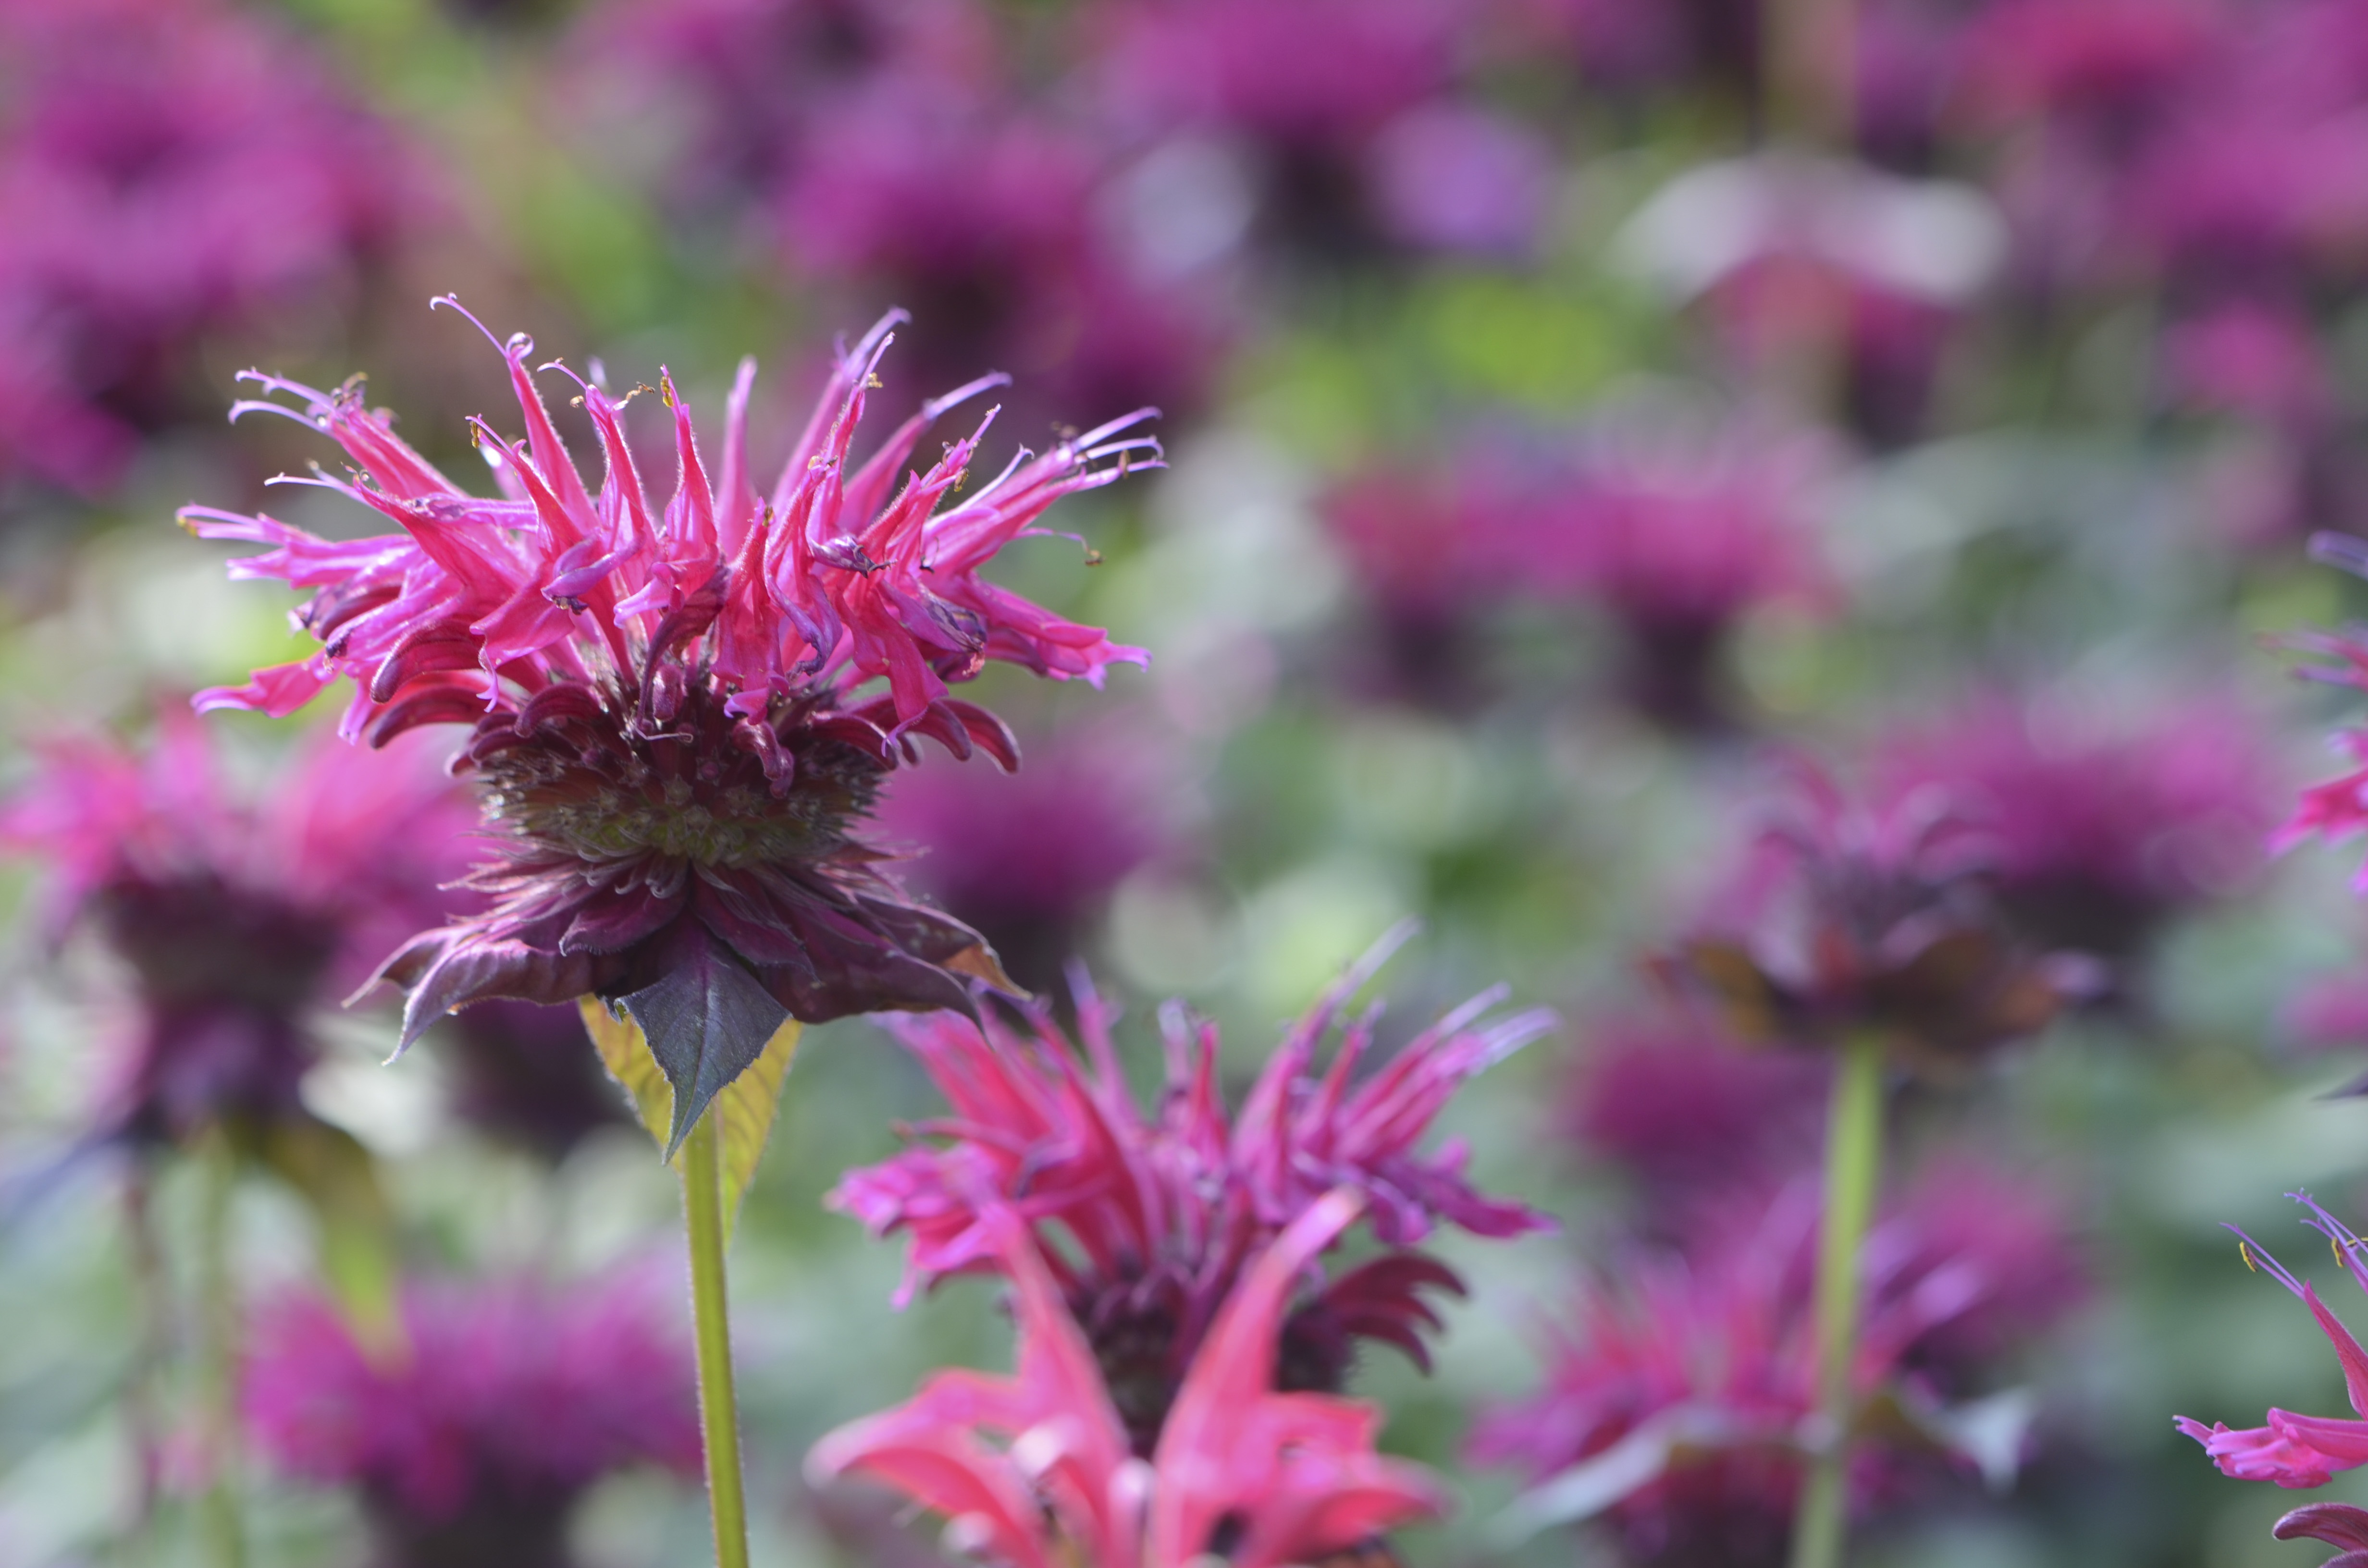
blossom, plant, meadow, flower, red, herb, botany, flora, wildflower, shrub, thistle, august, macro photography, flowering plant, daisy family, bee balm, annual plant, land plant, castilleja, ironweed, scarlet beebalm